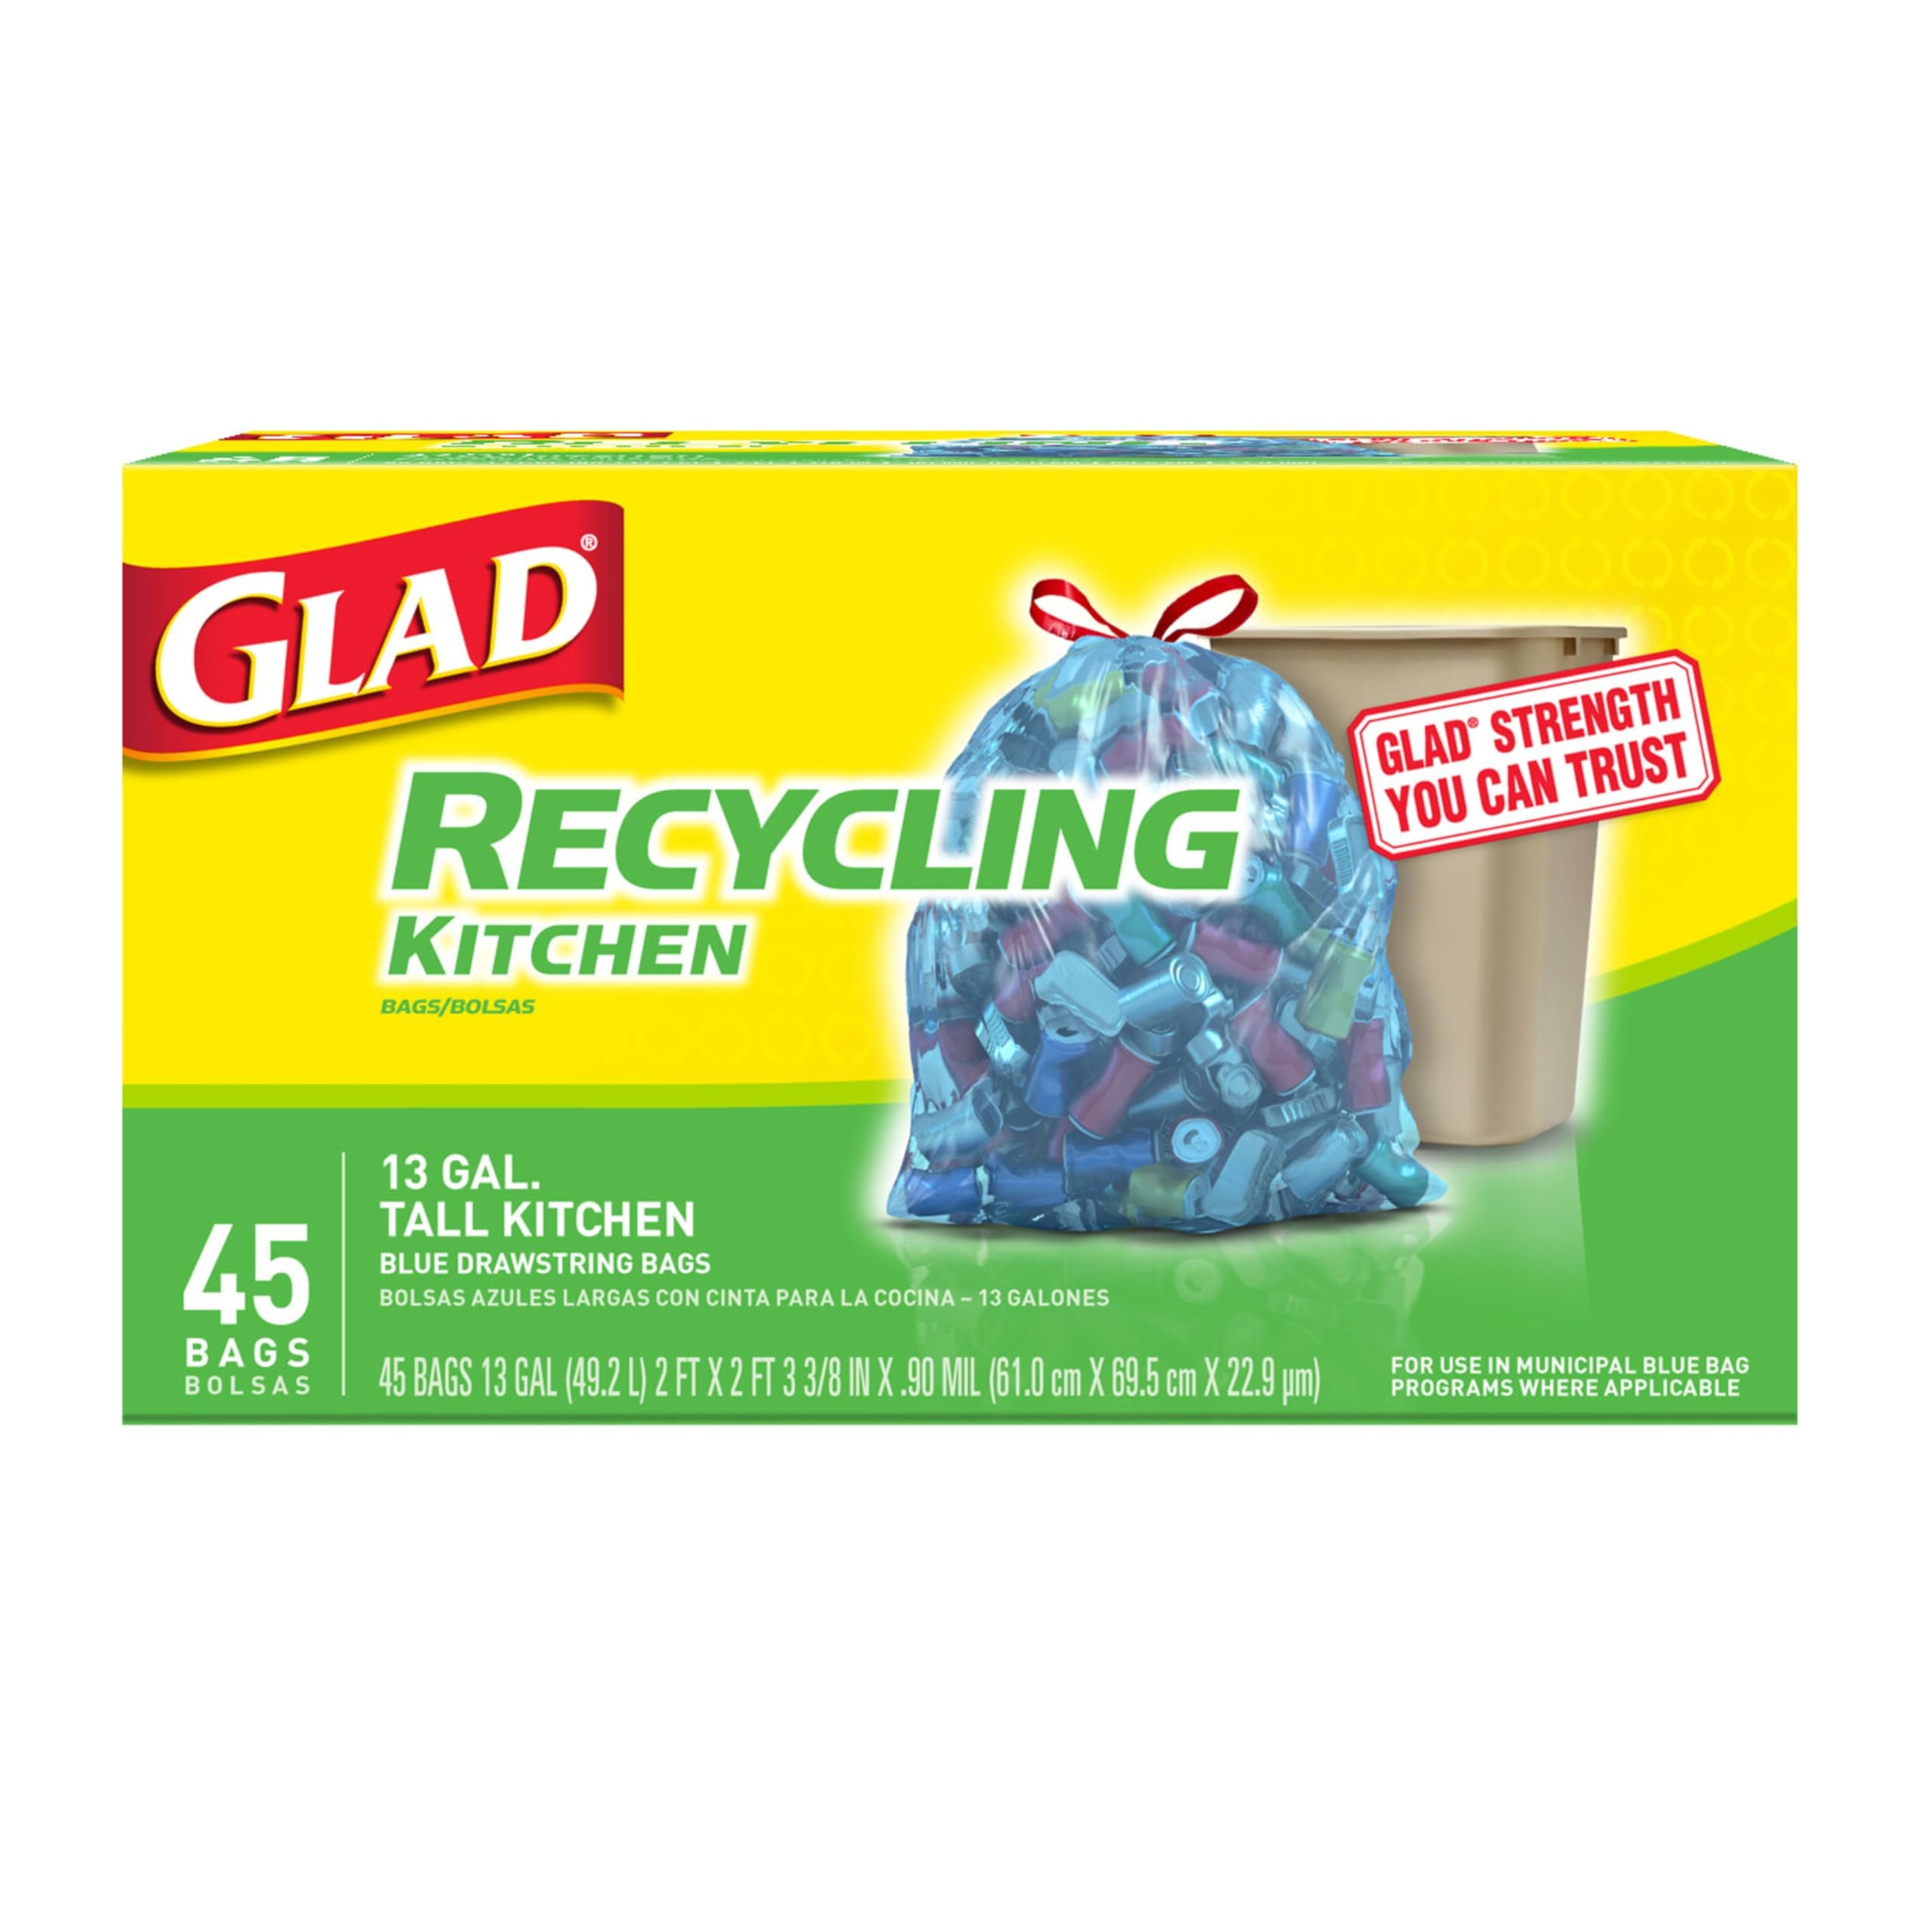
Item Name: Glad Trash Bags, Tall Drawstring Garbage Bags, 13 Gallon Blue Trash Bags for Tall Kitchen Trash Can or Recycling, 45 Count (Packaging May Vary)
Bullet Point 1: 13 GALLON BLUE PLASTIC RECYCLING TRASH BAGS: Handle daily recycling needs with Glad's ideally sized 13 gallon recyclable garbage bag
Bullet Point 2: RECYCLE WITH EASE: Translucent blue recycling bags are acceptable for use in applicable Municipal Recycling, Yard Waste and Clear Trash Programs
Bullet Point 3: DRAWSTRING TRASH BAG: The drawstring ensures a tight grip on your recycling bin or trash can and makes for a simple removal with a quick cinch of the durable drawstring
Bullet Point 4: STRONG AND RELIABLE: Backed with Glad strength, these recycling trash bags liners were designed to handle the heaviest of recycling loads
Bullet Point 5: RECYLCING TRASH BAG: Glad 13 Gallon recyclable trash bags support an active kitchen and provide a versatile trash bag to tackle any household chore
Value: 45.0
Unit: Count

Price: 9.56